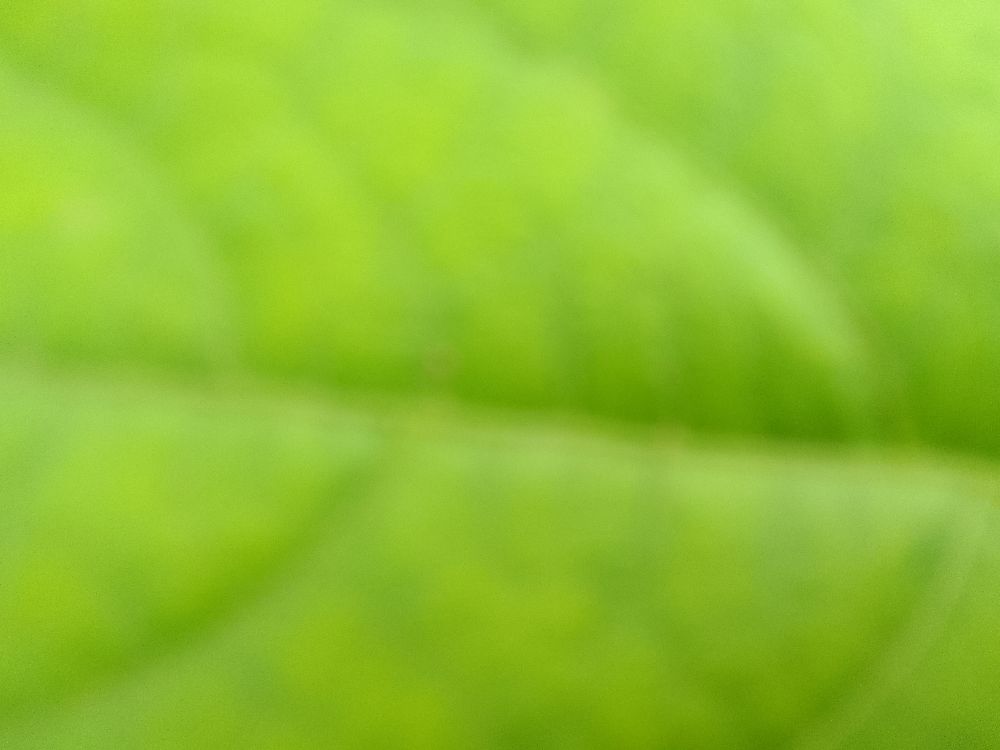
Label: healthy